Fossil Ridge High School (Fort Worth, Texas)

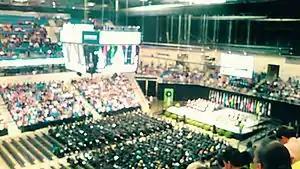
Fossil Ridge Class of 2015 Graduation ceremony at College Park Center in Arlington, Texas. (May 2015)

The school's extracurricular choices include: Math Club, UIL Academic Teams, Chess Club, Academic Decathlon, Health Occupations Students of America, Business Professionals of America, College Bound, Fellowship of Christian Athletes, Forensics and Debate, Media Technology (formerly Broadcast Journalism) ("Ridge TV", formerly "Fossil Ridge Live"), Yearbook ("Impressions"), Spirit Team ("Stray Cats"), Gymnastics Team, Drill Team ("Sun Dancers"), Keller ISD JROTC, Art, Photography, Ready, Set, Teach (a course directed towards recruiting future educators), Literary Journalism ("The R", formerly "The Panther Times"), Choir, Panther Jazz Ensemble, Theatre ("Theatre at the Ridge"), Cheerleading, Student Council, Band & Colorguard ("Panther Regiment"), and an array of subject-specific clubs (e.g. Spanish Club), National Honor Society, Rembrandt Society, National Art Honor Society, Anime Club, Uno Club, as well as Piano.